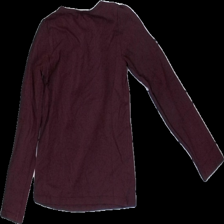
View: back
Type: Top
Category: Children
Brand: H&M
Colors: Red
Material: 100% Cotton
Pattern: Other
Cut: Regular, C-collar
Size: 122
Price range: 50-100
Recommended usage: Reuse
Description: Longsleve top